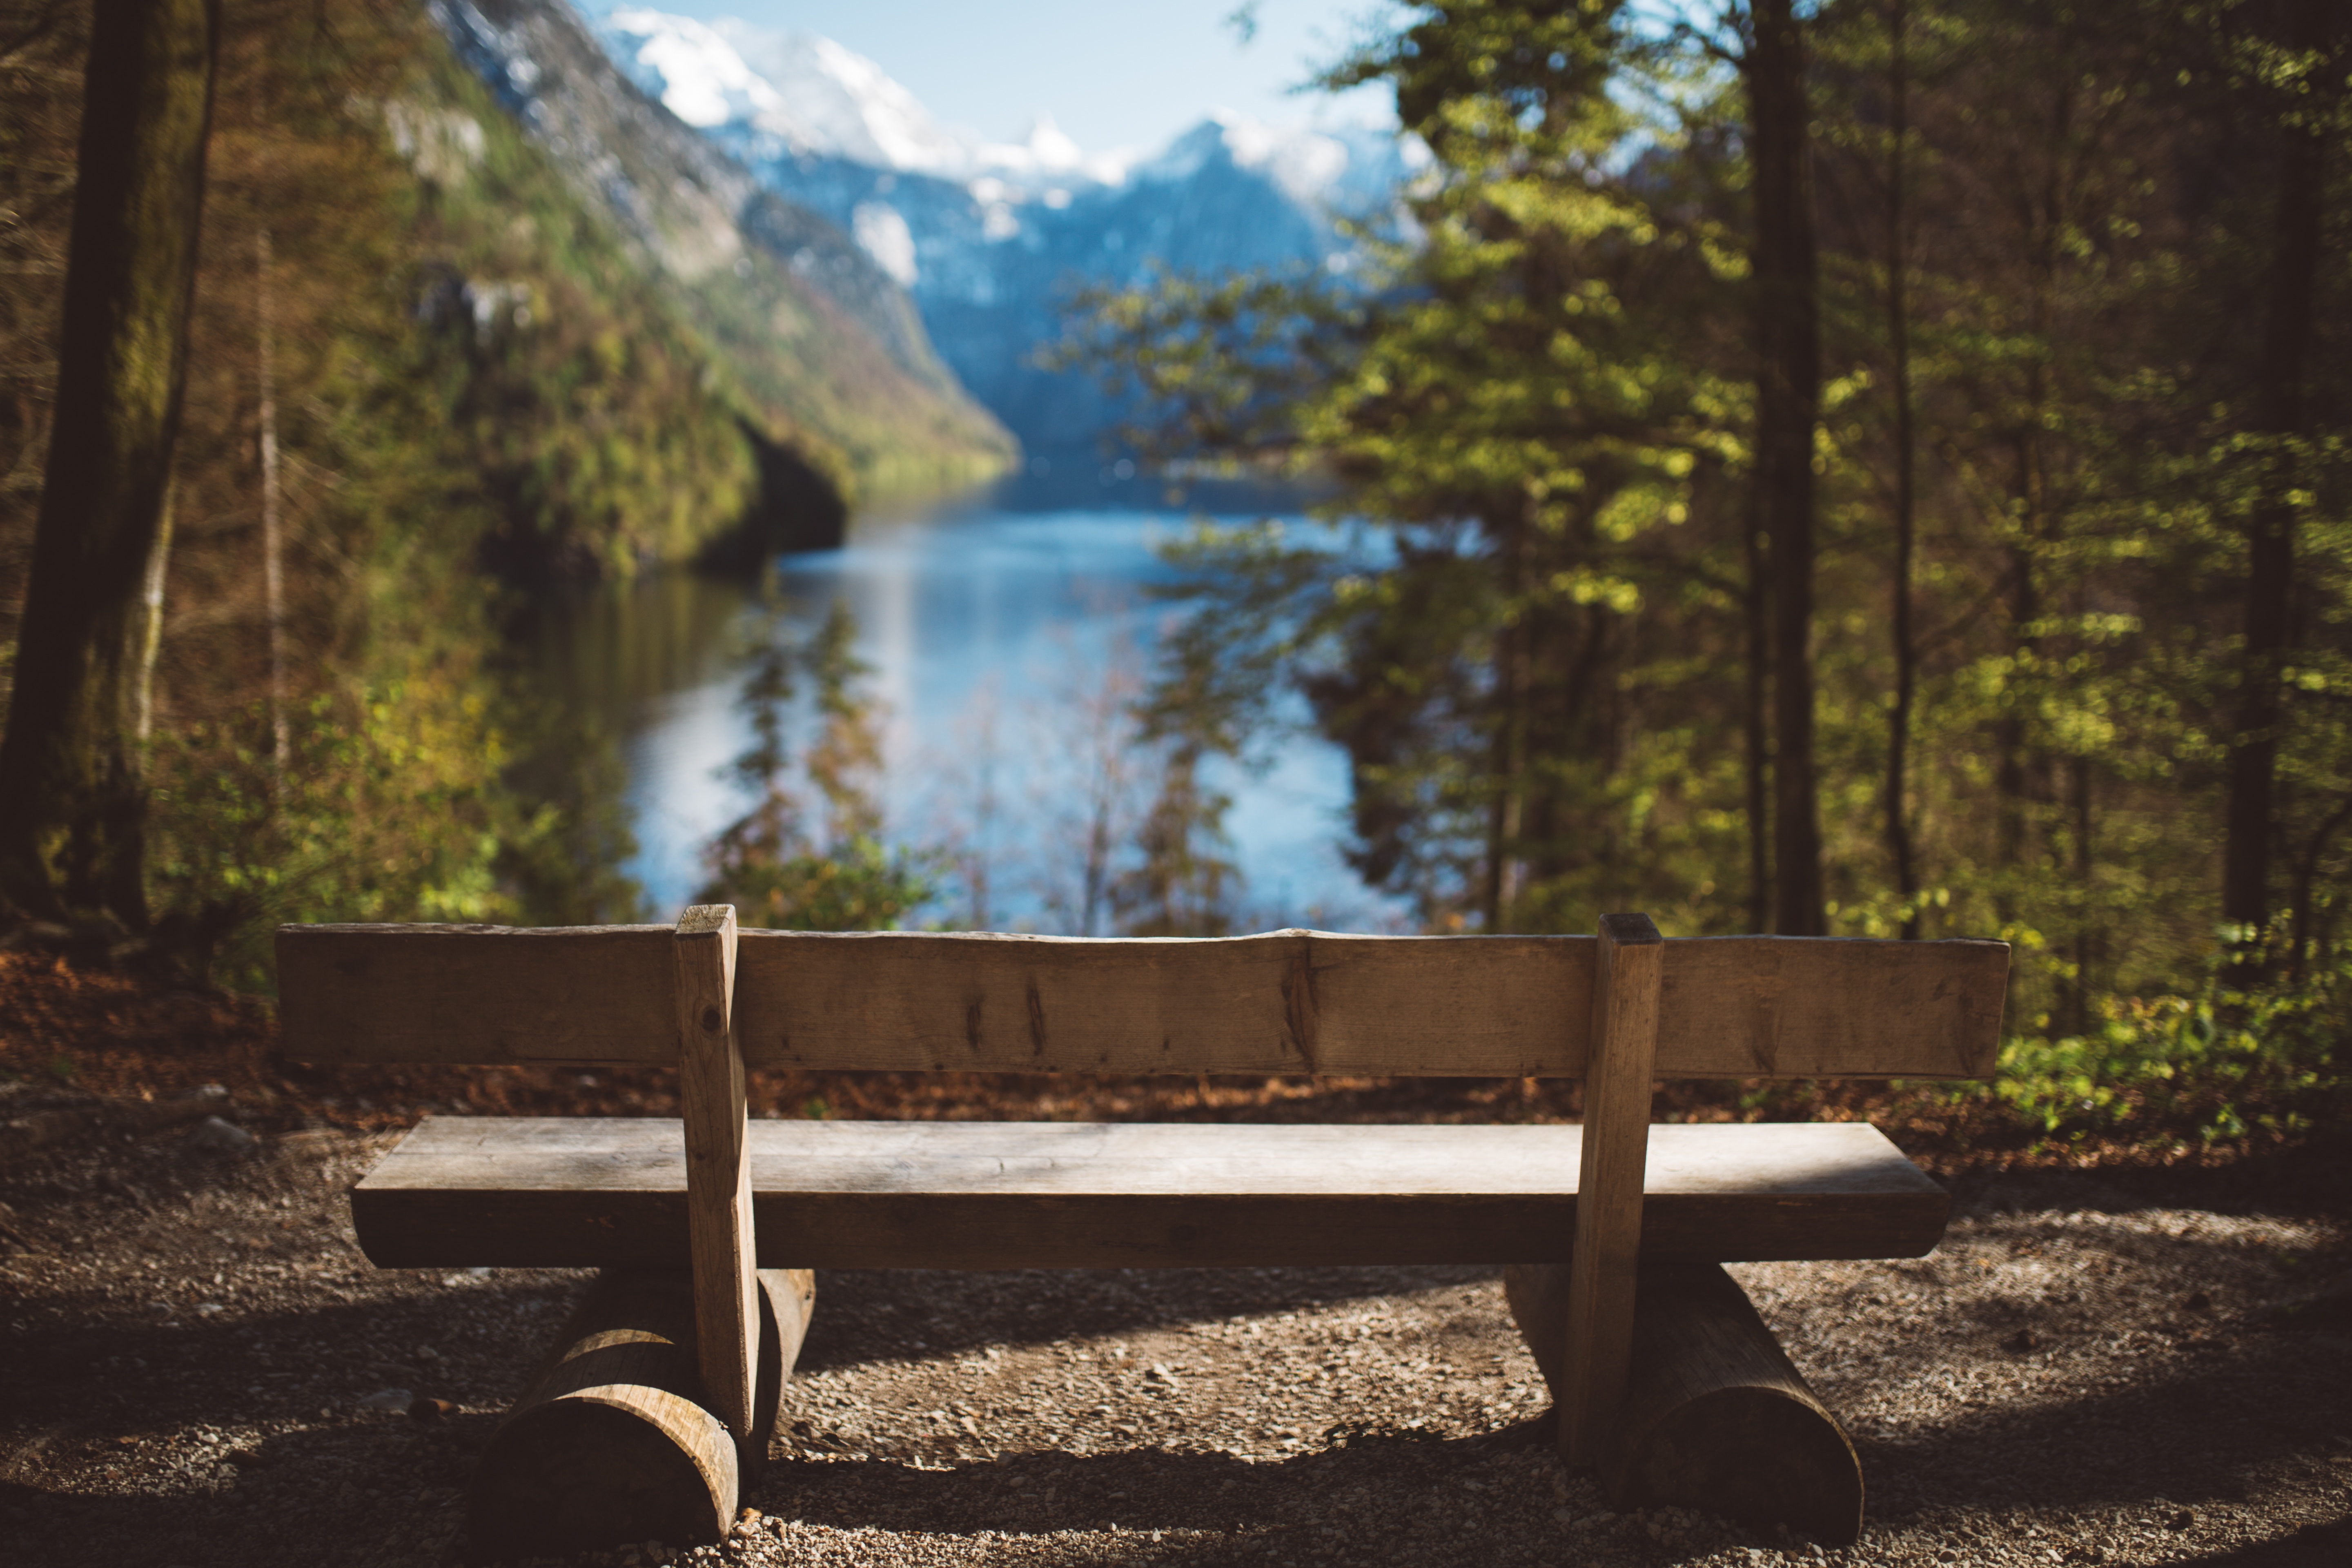
tree, nature, sunlight, morning, lake, reflection, autumn, season